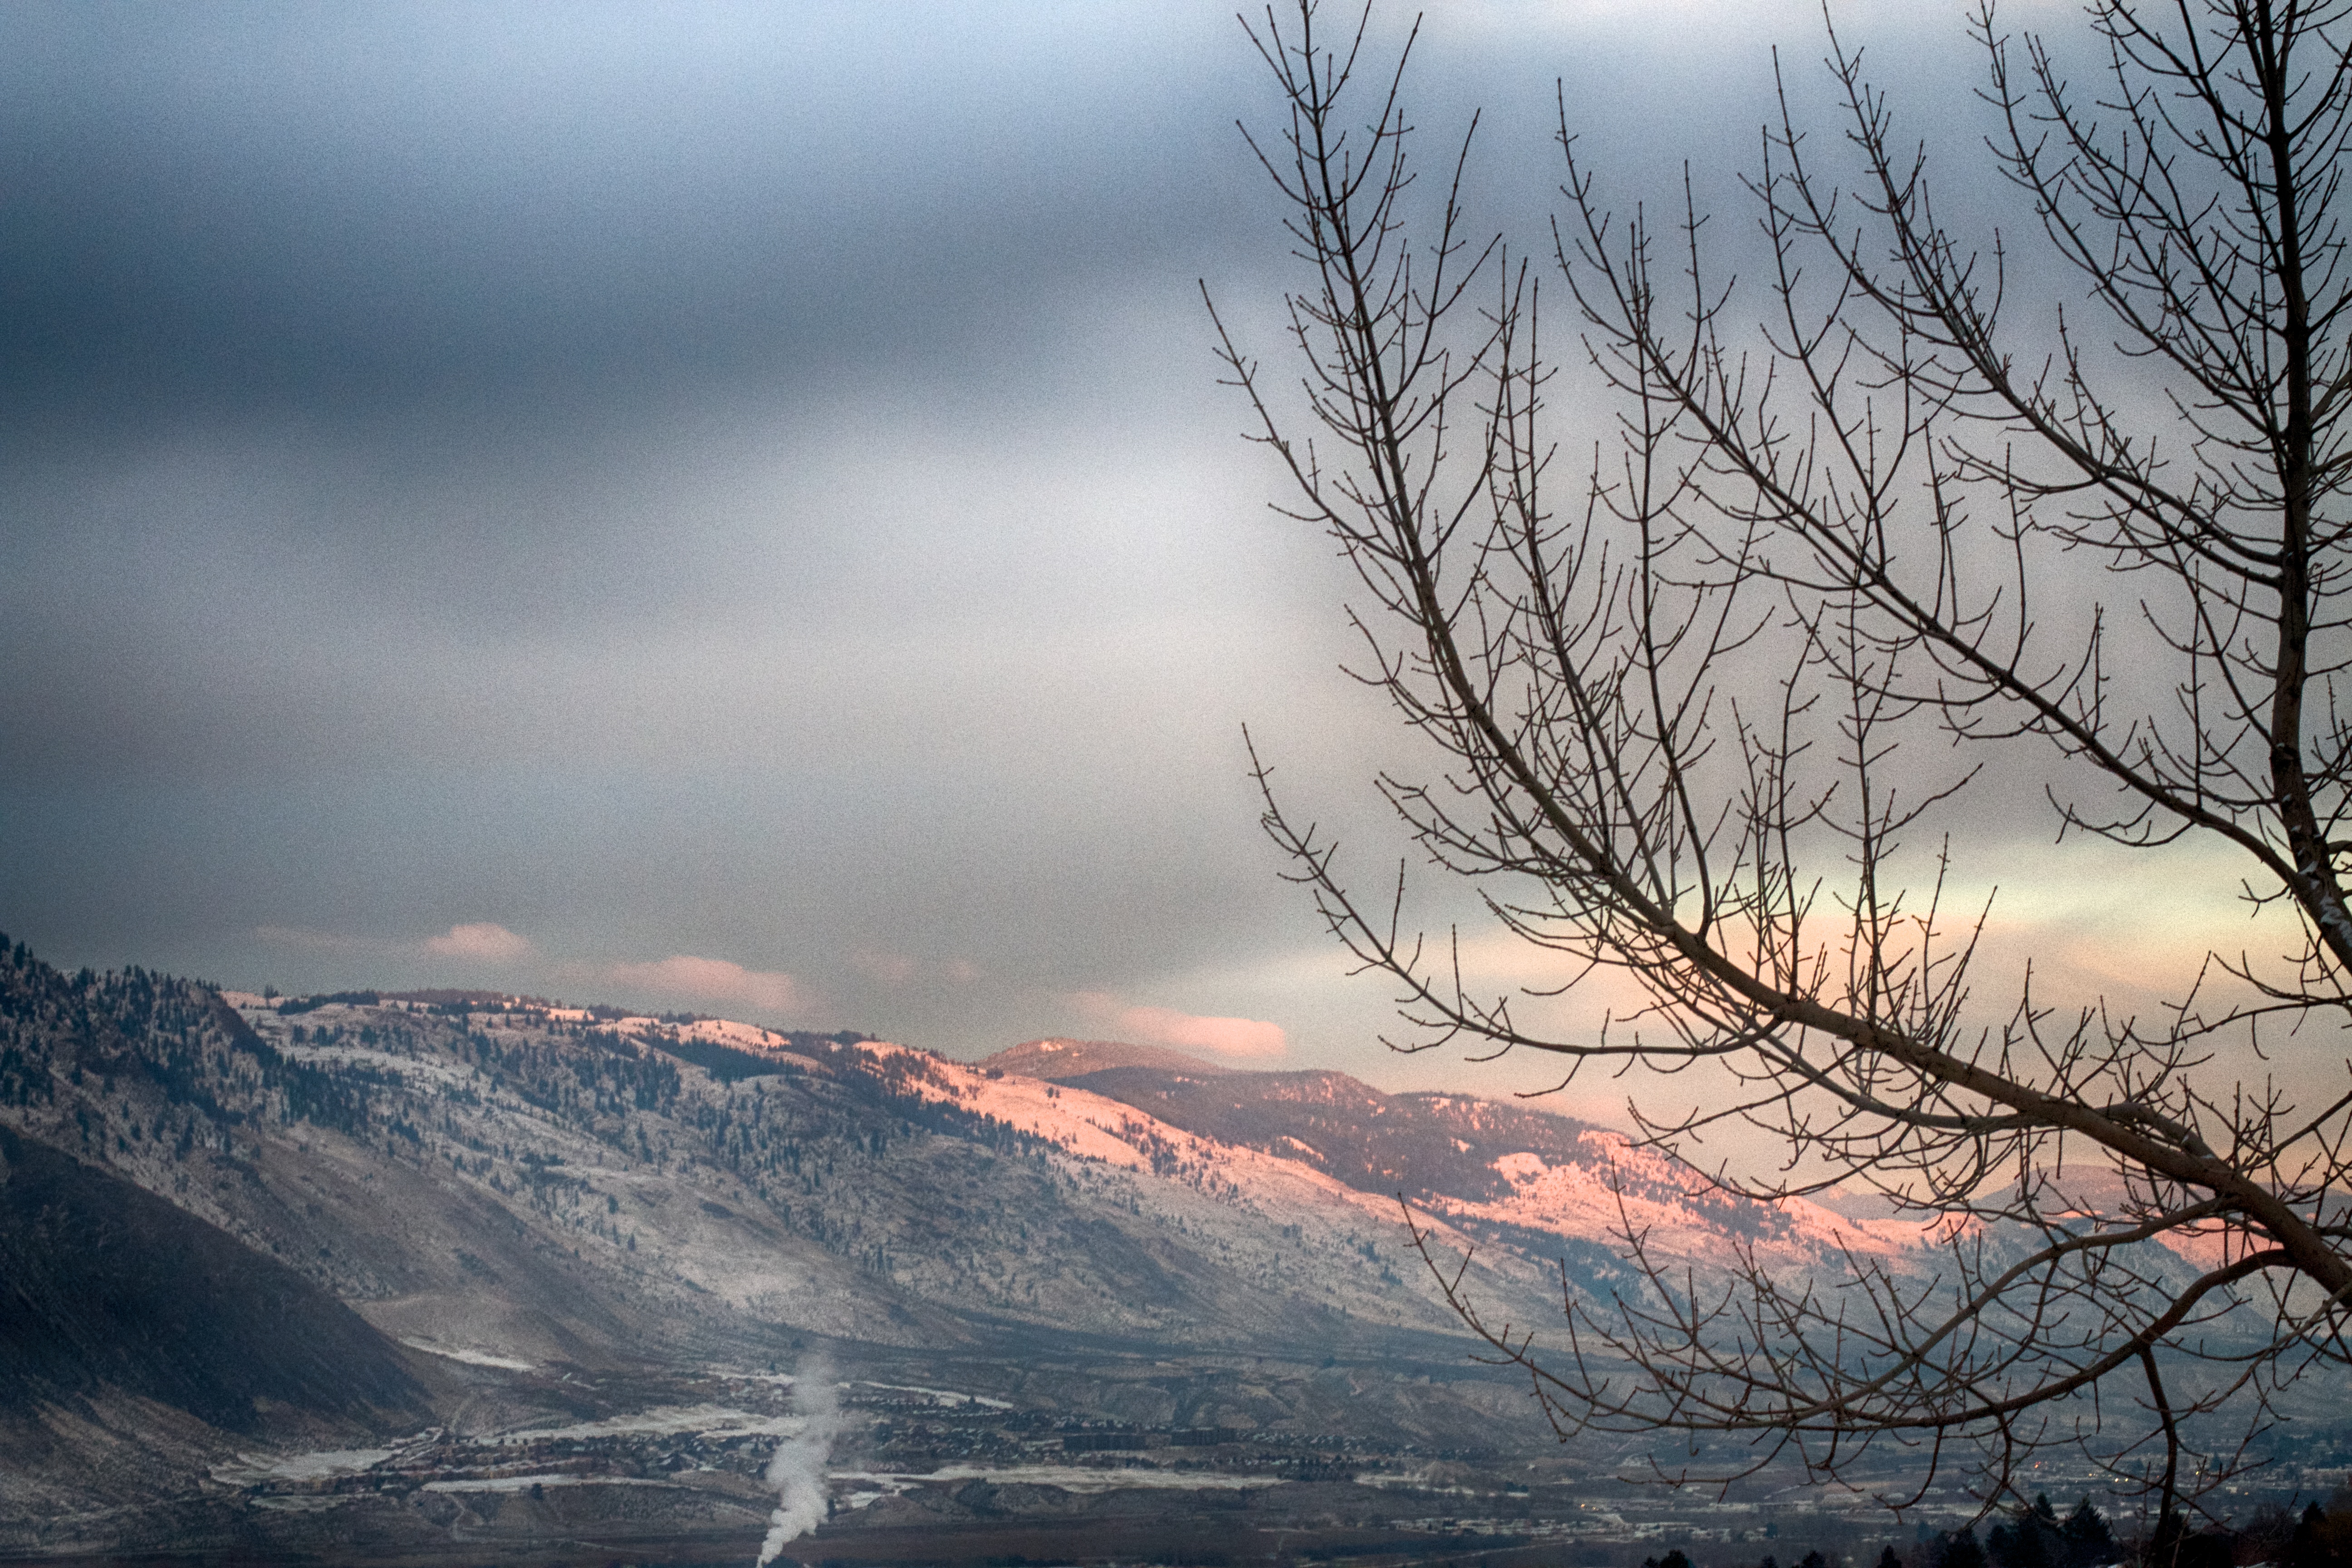
landscape, tree, nature, branch, mountain, snow, winter, cloud, sky, sunrise, sunset, mist, sunlight, morning, hill, lake, dawn, mountain range, dusk, evening, reflection, weather, season, hdr, 2014365, atmospheric phenomenon, mountainous landforms